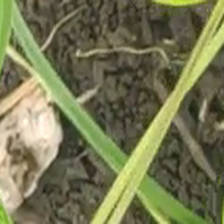
Weed species: Lavhala_(Cyperus_Rotundus)